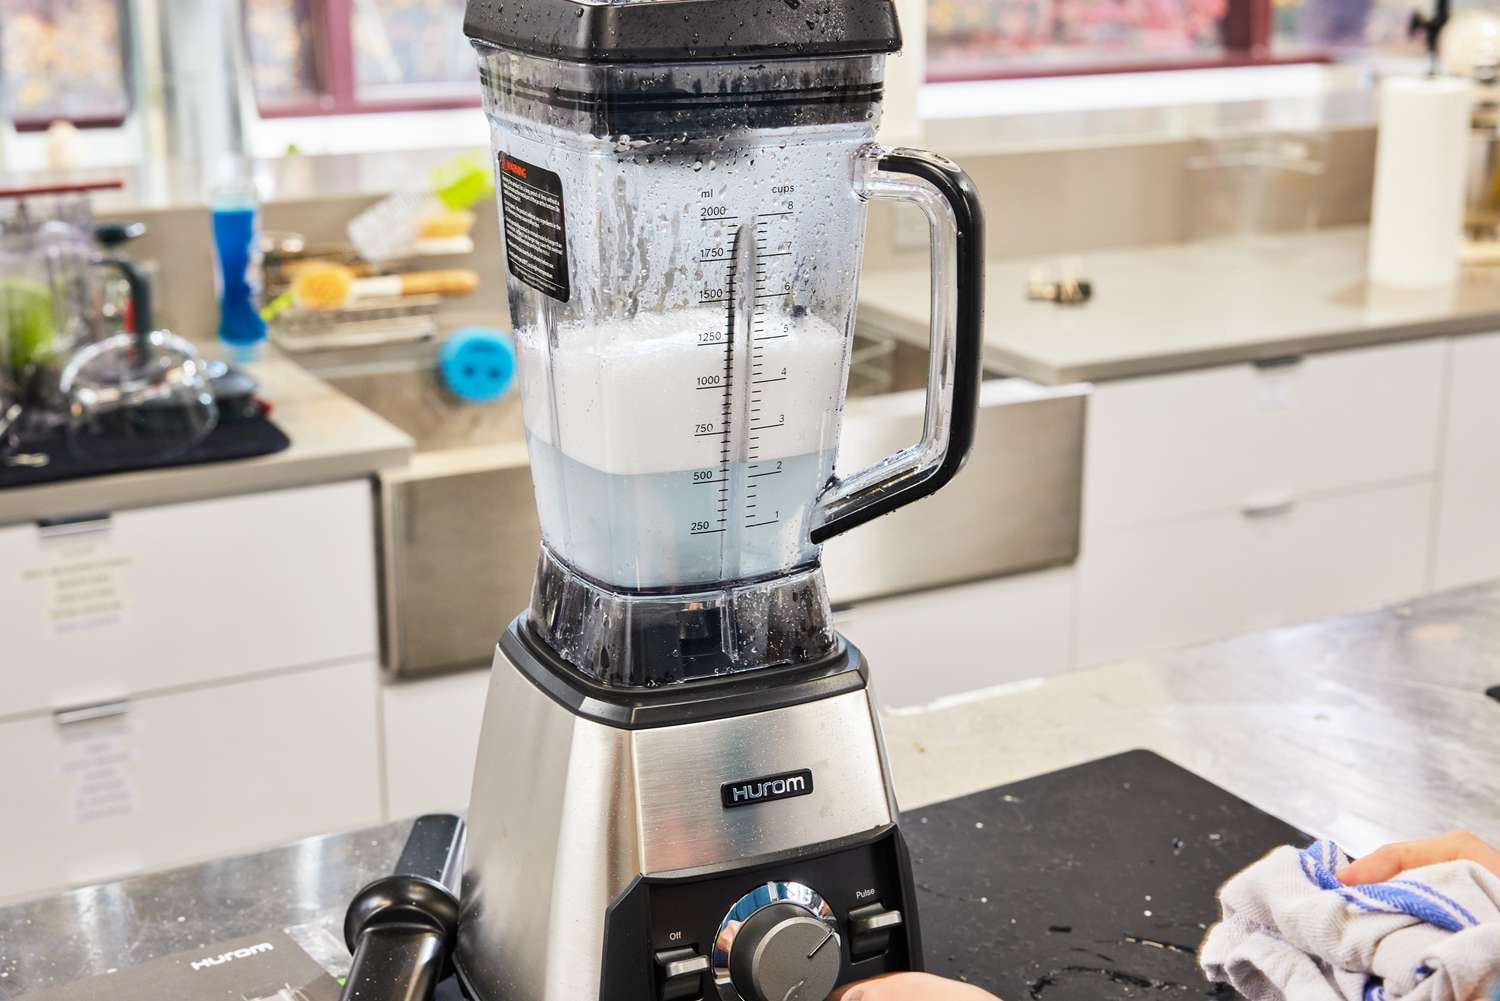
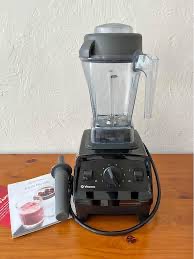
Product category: items_blender
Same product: no